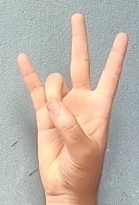
ASL sign: 7